Thomas J. Murphy Jr.

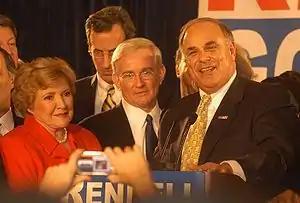
Lt. Governor Catherine Knoll, Tom Murphy (center), and Governor Ed Rendell at a political event

Murphy's dealings with the city firefighters union also has been questioned. Prior to the 2001 mayoral election, Murphy allegedly signed the firefighters to a new contract worth $10–12 million with a no-layoff clause in exchange for their vote. He would go on to narrowly defeat then City Council President Bob O'Connor (who later would become mayor).